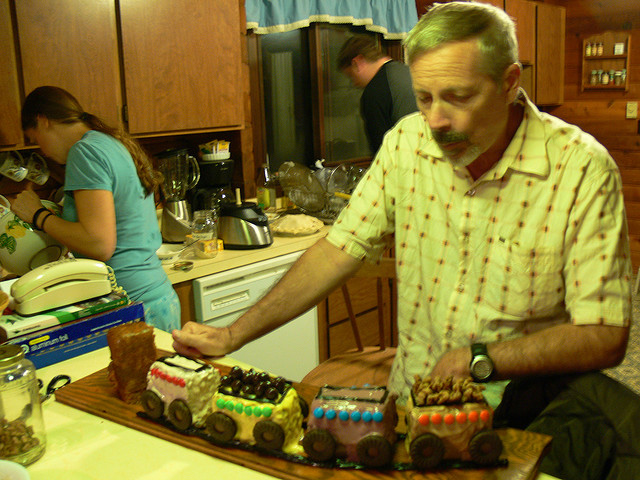
a man stands in front of a train made of cake

A man standing in front of a train cake .

A man standing over a cake with a train theme in a kitchen.

A man is at a kitchen counter with a train cake.

A man stands in front of cakes shaped like train cars.